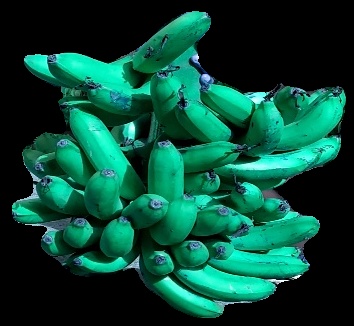
Variety: pachbale
Grade: grade3